1994 European Women's Handball Championship

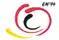

The 1994 EHF European Women's Handball Championship was the inaugural European Women's Championship. It was held in Germany from 17 to 25 September. It was won by Denmark after beating Germany 27–23 in the final match. This was the first time Denmark won a major international tournament.